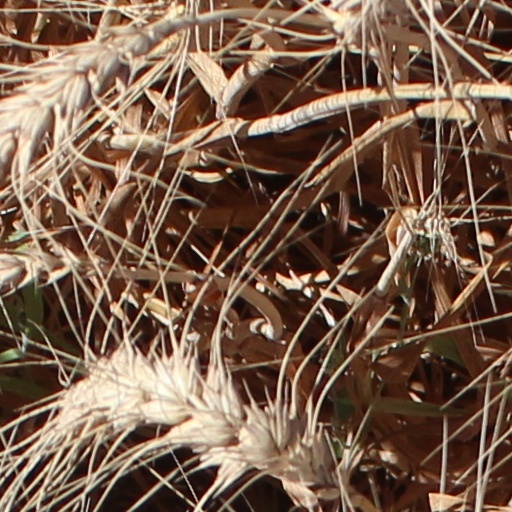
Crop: wheat